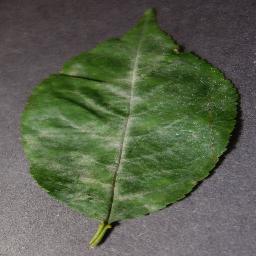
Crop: cherry
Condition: (including_sour)_powdery_mildew